Oakshade, Ohio

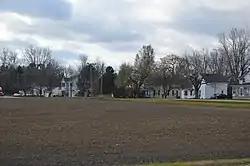
Houses on State Route 108, seen from U.S. Route 20

Oakshade is an unincorporated community in Fulton County, in the U.S. state of Ohio.